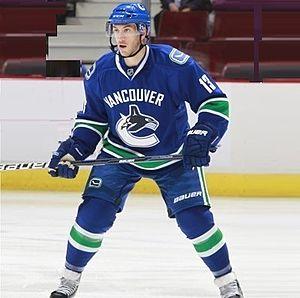
Steve Pinizzotto est un joueur professionnel canado-allemand de hockey sur glace évoluant au poste d'ailier droit ou de centre.